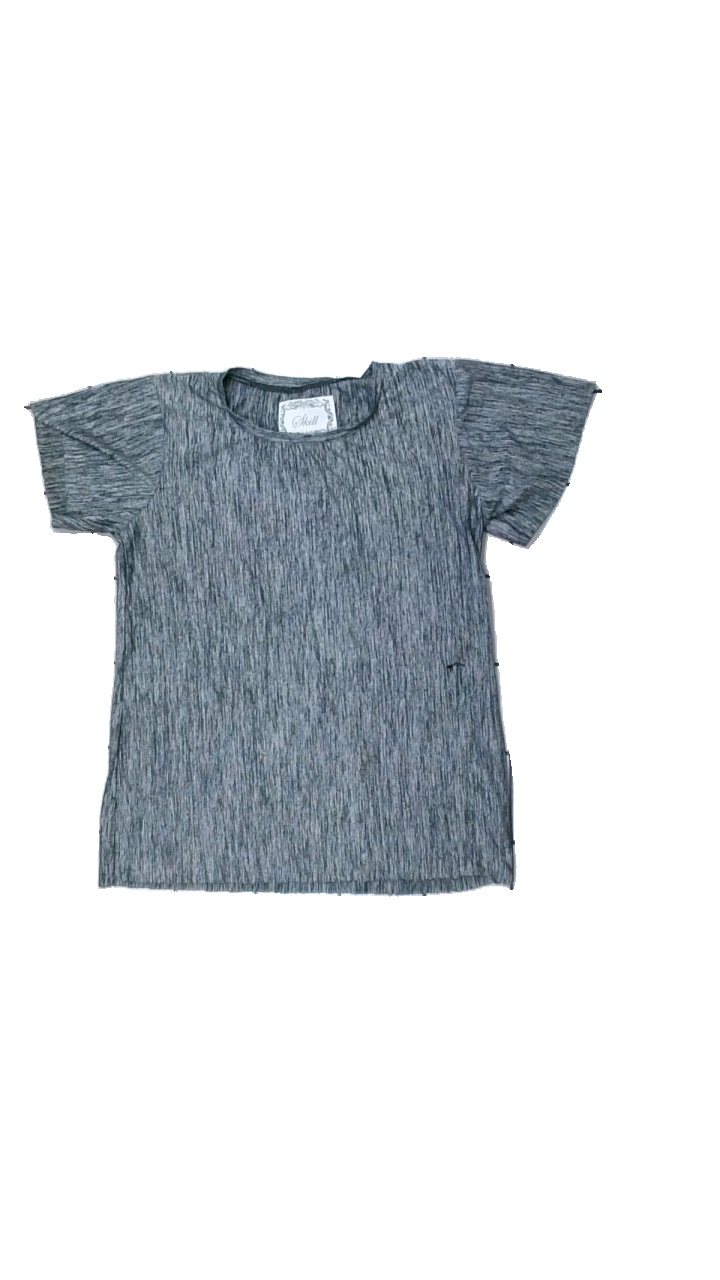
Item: T-shirt (Children)
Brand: Skill
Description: grå melerad t-shirt med hål fram
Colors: Black, Grey
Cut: Regular
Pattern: Other
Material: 100% polyester
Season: All
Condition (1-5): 2
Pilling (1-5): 5
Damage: hål
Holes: Major
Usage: Export
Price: <50